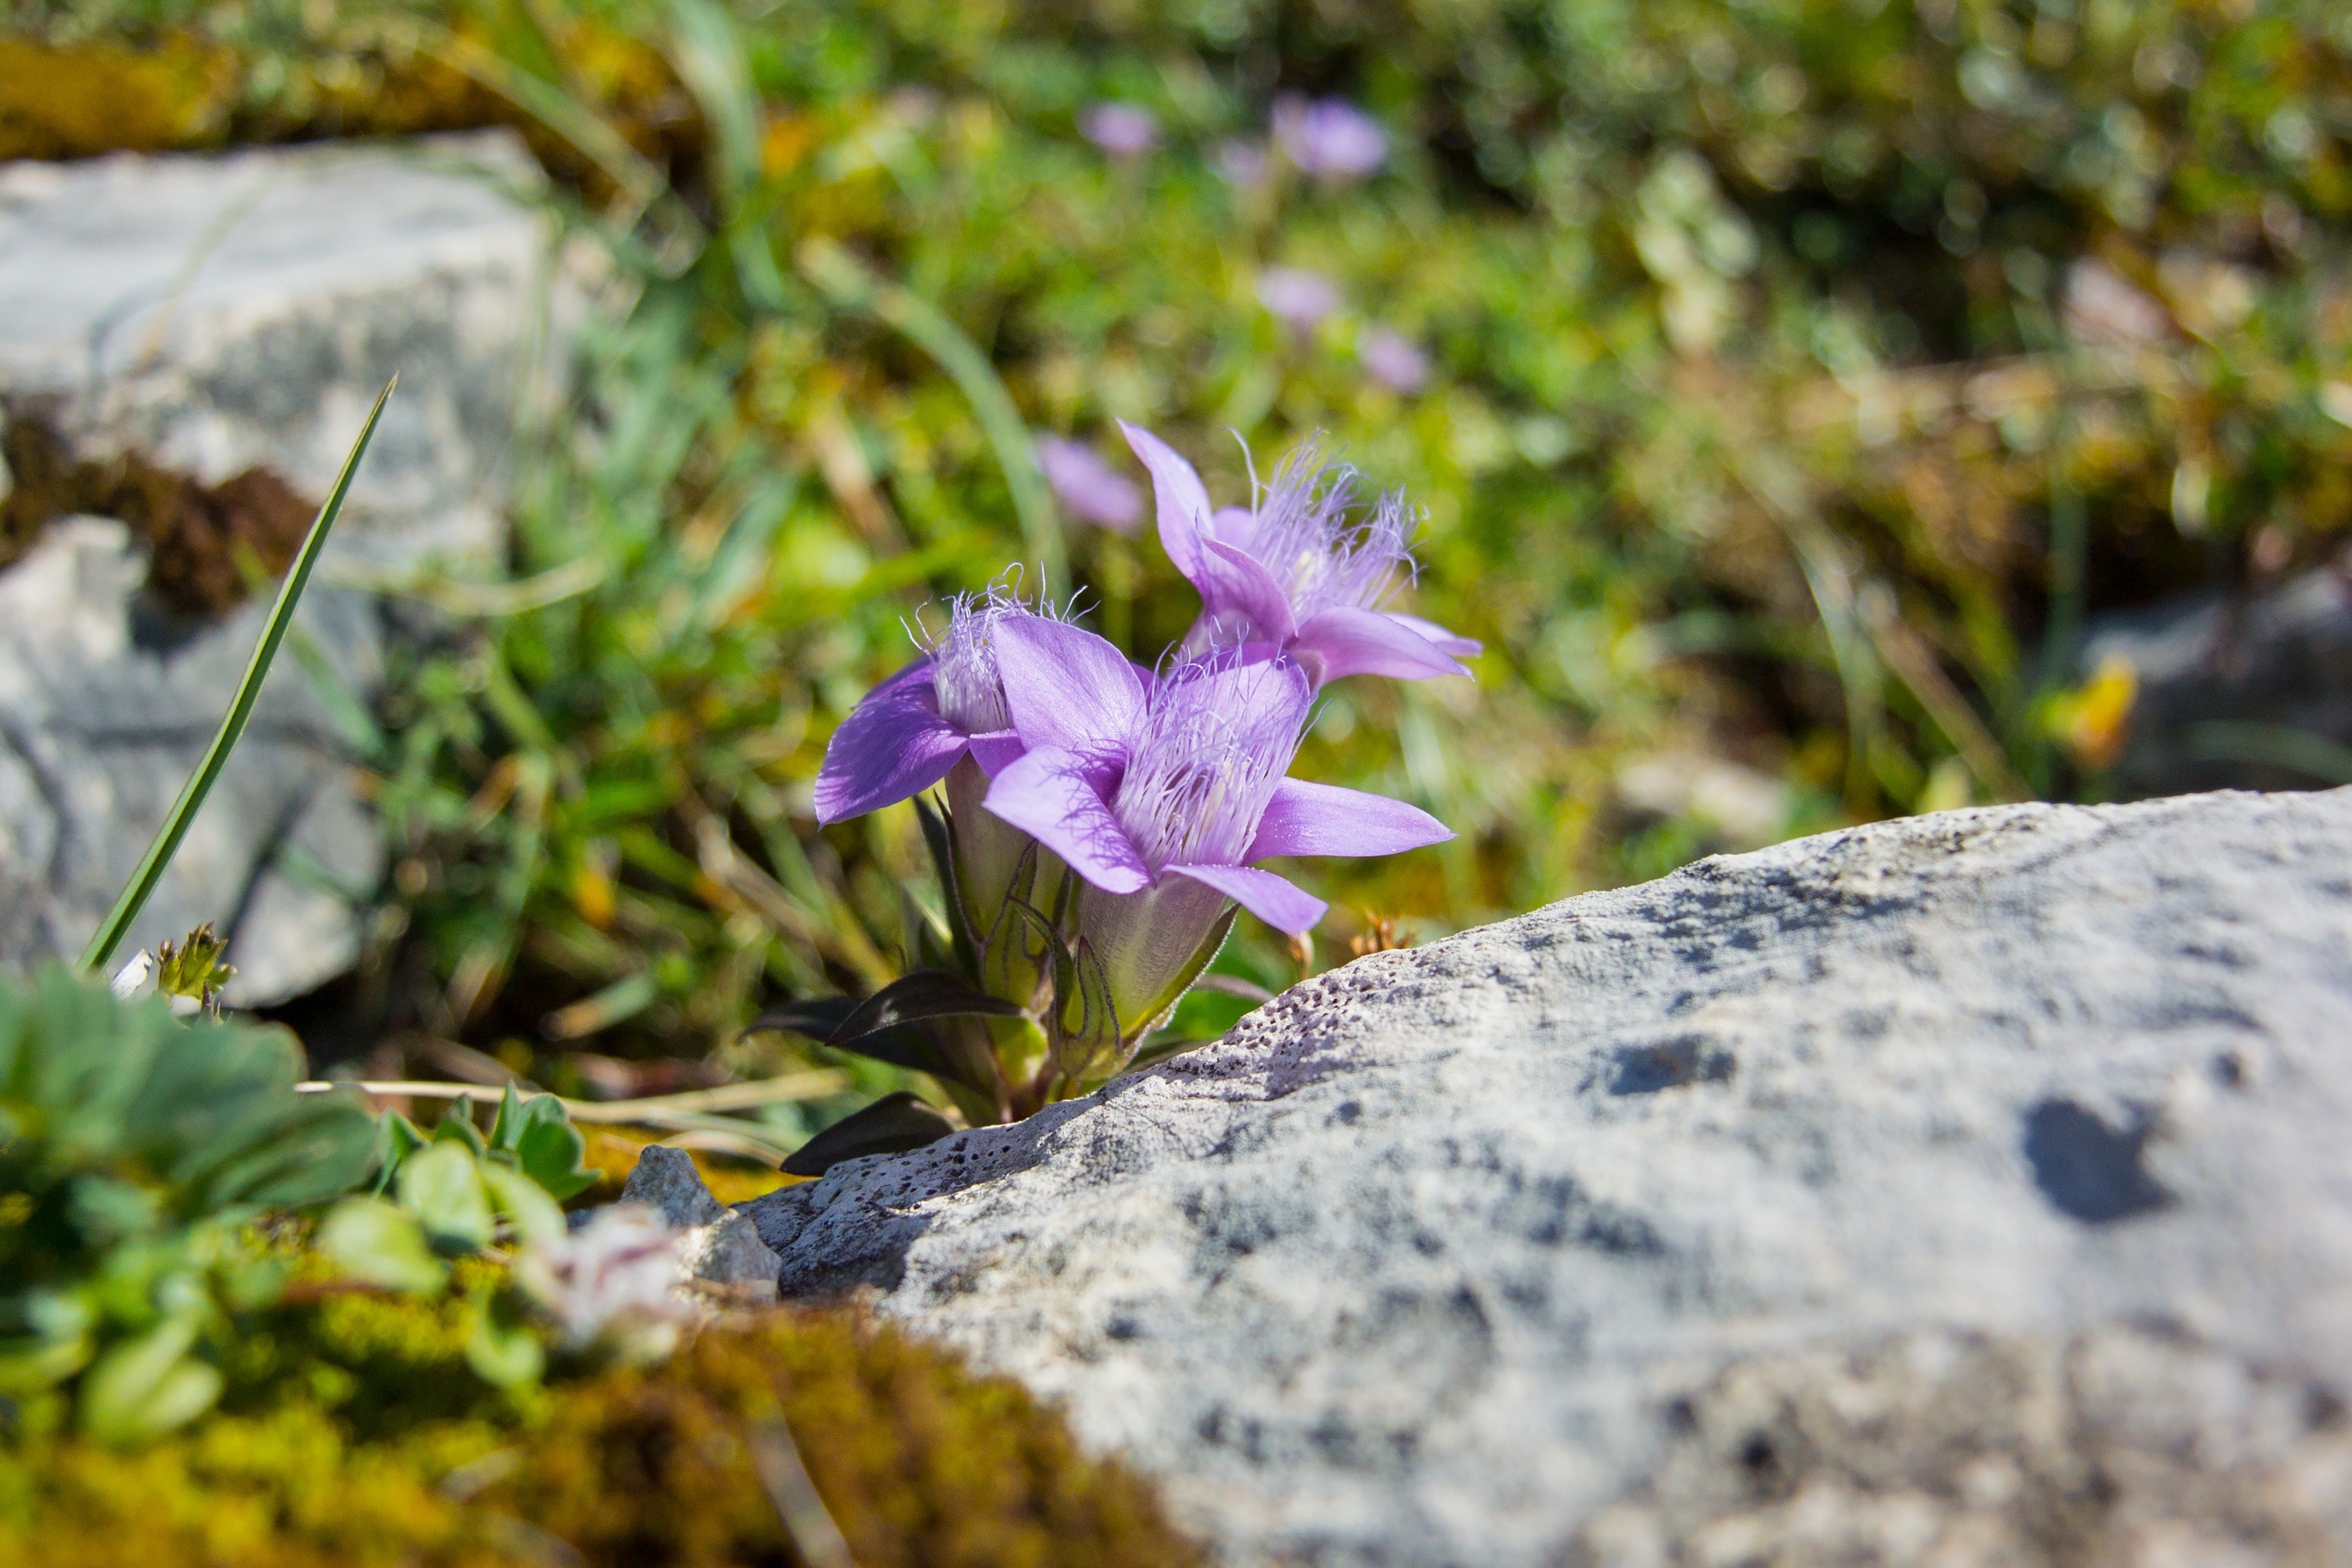
nature, grass, blossom, mountain, plant, leaf, flower, autumn, botany, garden, flora, season, fauna, wildflower, flowers, close up, wild flowers, shrub, woodland, mountain flowers, macro photography, flowering plant, alpine flower, land plant